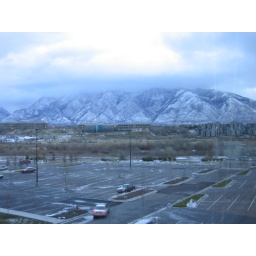
Mountains clothed in snow from the second floor of my university building